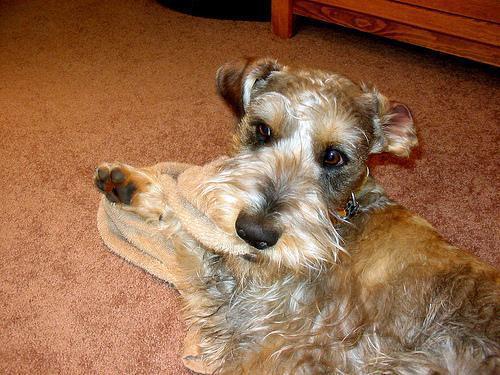
standard_schnauzer